Allison, Iowa

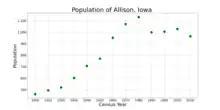
The population of Allison, Iowa from US census data

As of the census of 2020, there were 966 people, 426 households, and 270 families residing in the city. The population density was 329.6 inhabitants per square mile (127.2/km). There were 466 housing units at an average density of 159.0 per square mile (61.4/km). The racial makeup of the city was 97.1% White, 0.2% Black or African American, 0.4% Native American, 0.1% Asian, 0.0% Pacific Islander, 0.1% from other races and 2.1% from two or more races. Hispanic or Latino persons of any race comprised 1.3% of the population.